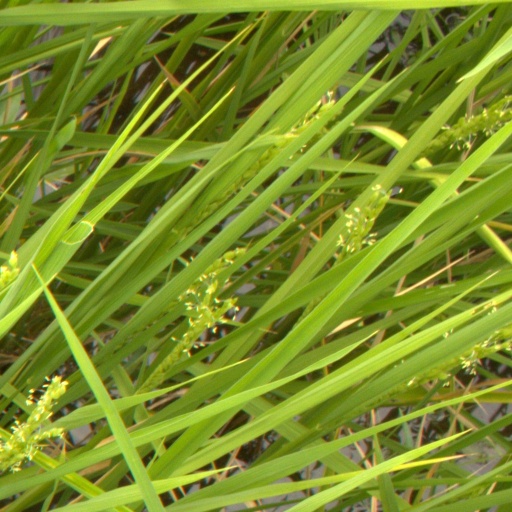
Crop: rice